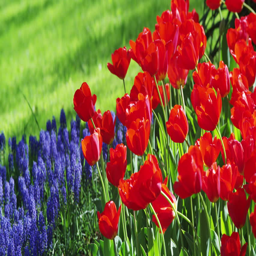
tulips blooming in the field